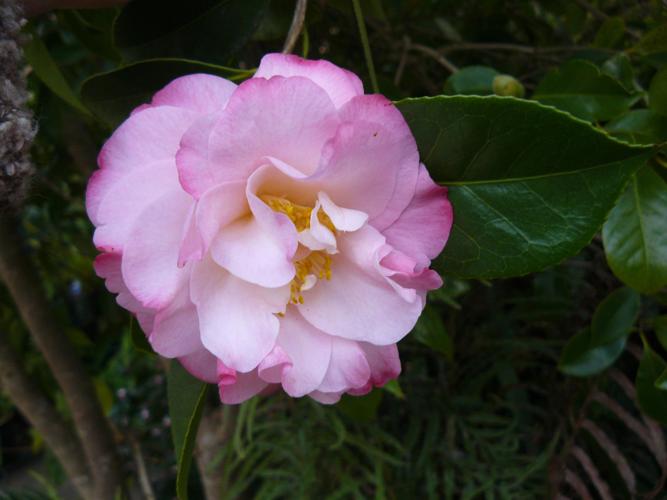
Label: camellia